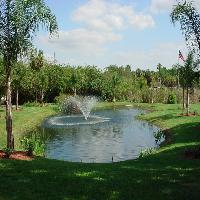
Weather: sun or clear